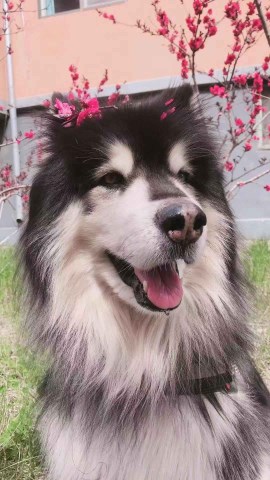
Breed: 1324-n000004-malamute